John Sutton (actor)

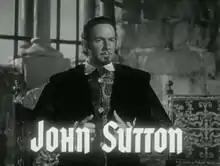
Sutton in "Captain from Castile" (1947)

John Sutton (born Eugene Osmond Stephen Congdon; 22 October 1908 – 10 July 1963) was a British actor with a prolific career in Hollywood of more than 30 years.